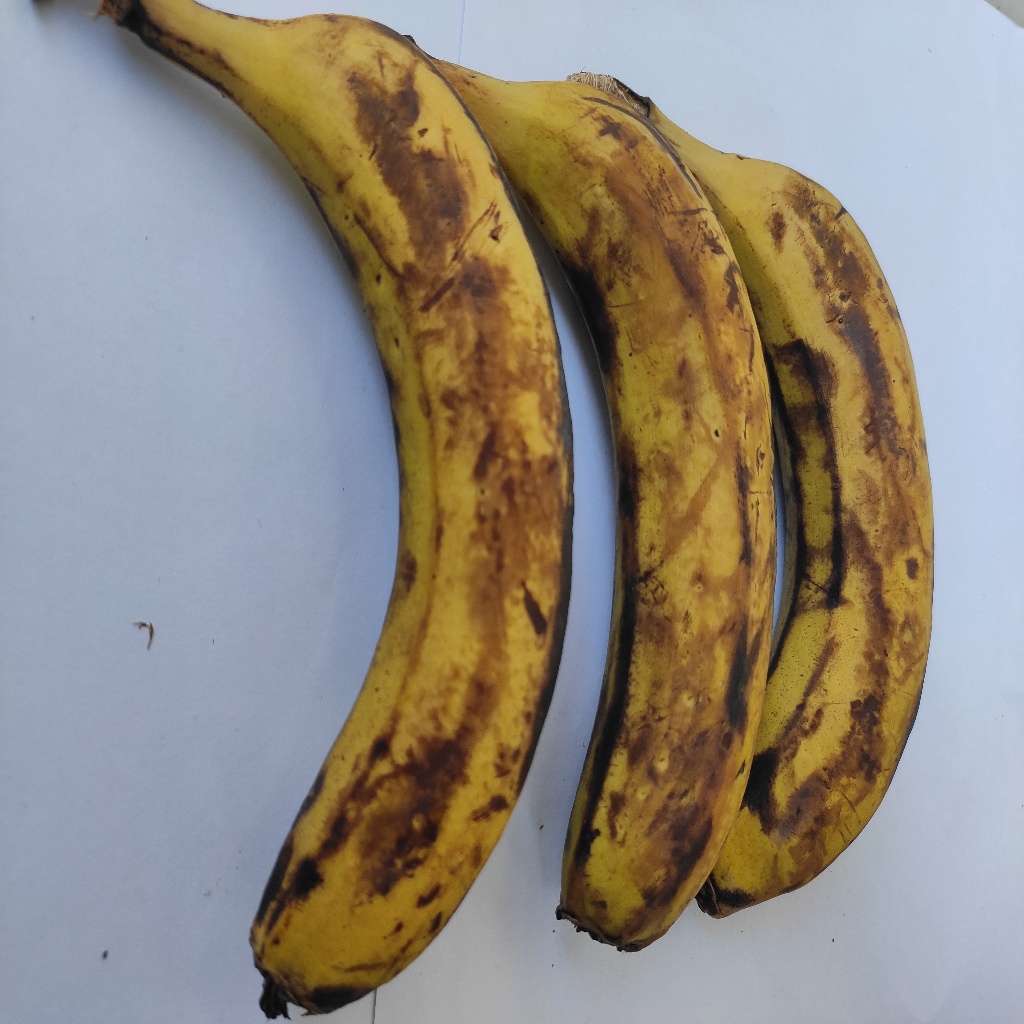
Crop: banana
Quality class: Defect